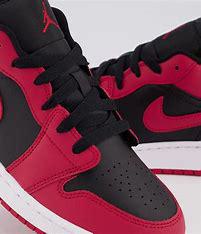
Brand: Nike
Model: Air Jordan 1